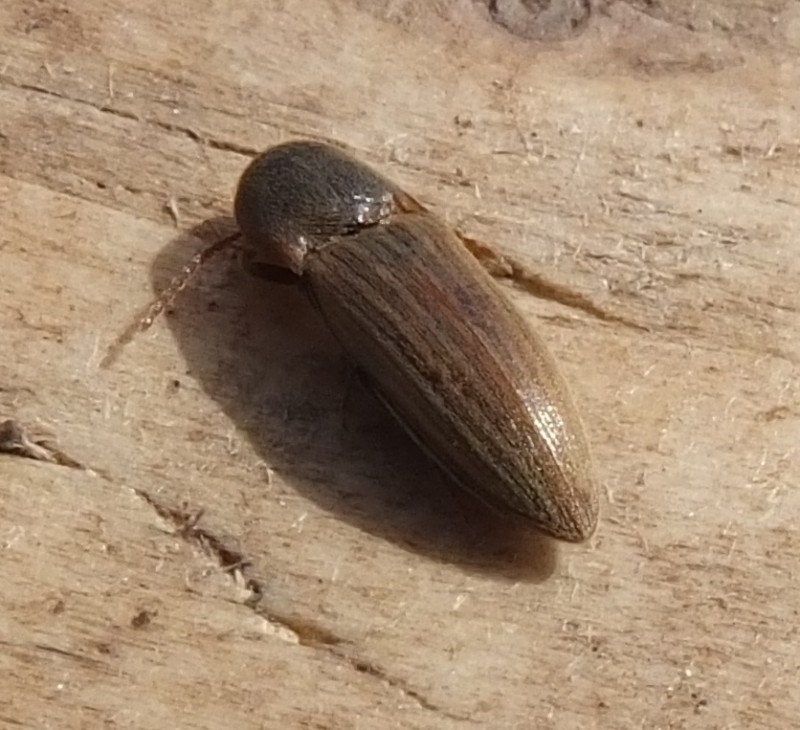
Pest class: clickbeetles_wireworms